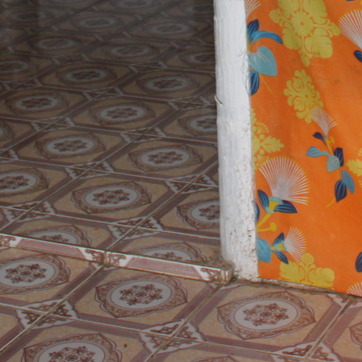
Material: tile